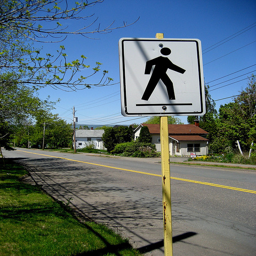
a street sign on a pole on a city street
There is a two land road with a sign that displays a pedestrian.
a road sign showing there is pedestrians crossing the road
The sign warning of pedestrians is near a two lane road.
A street sign showing a picture of a person crossing